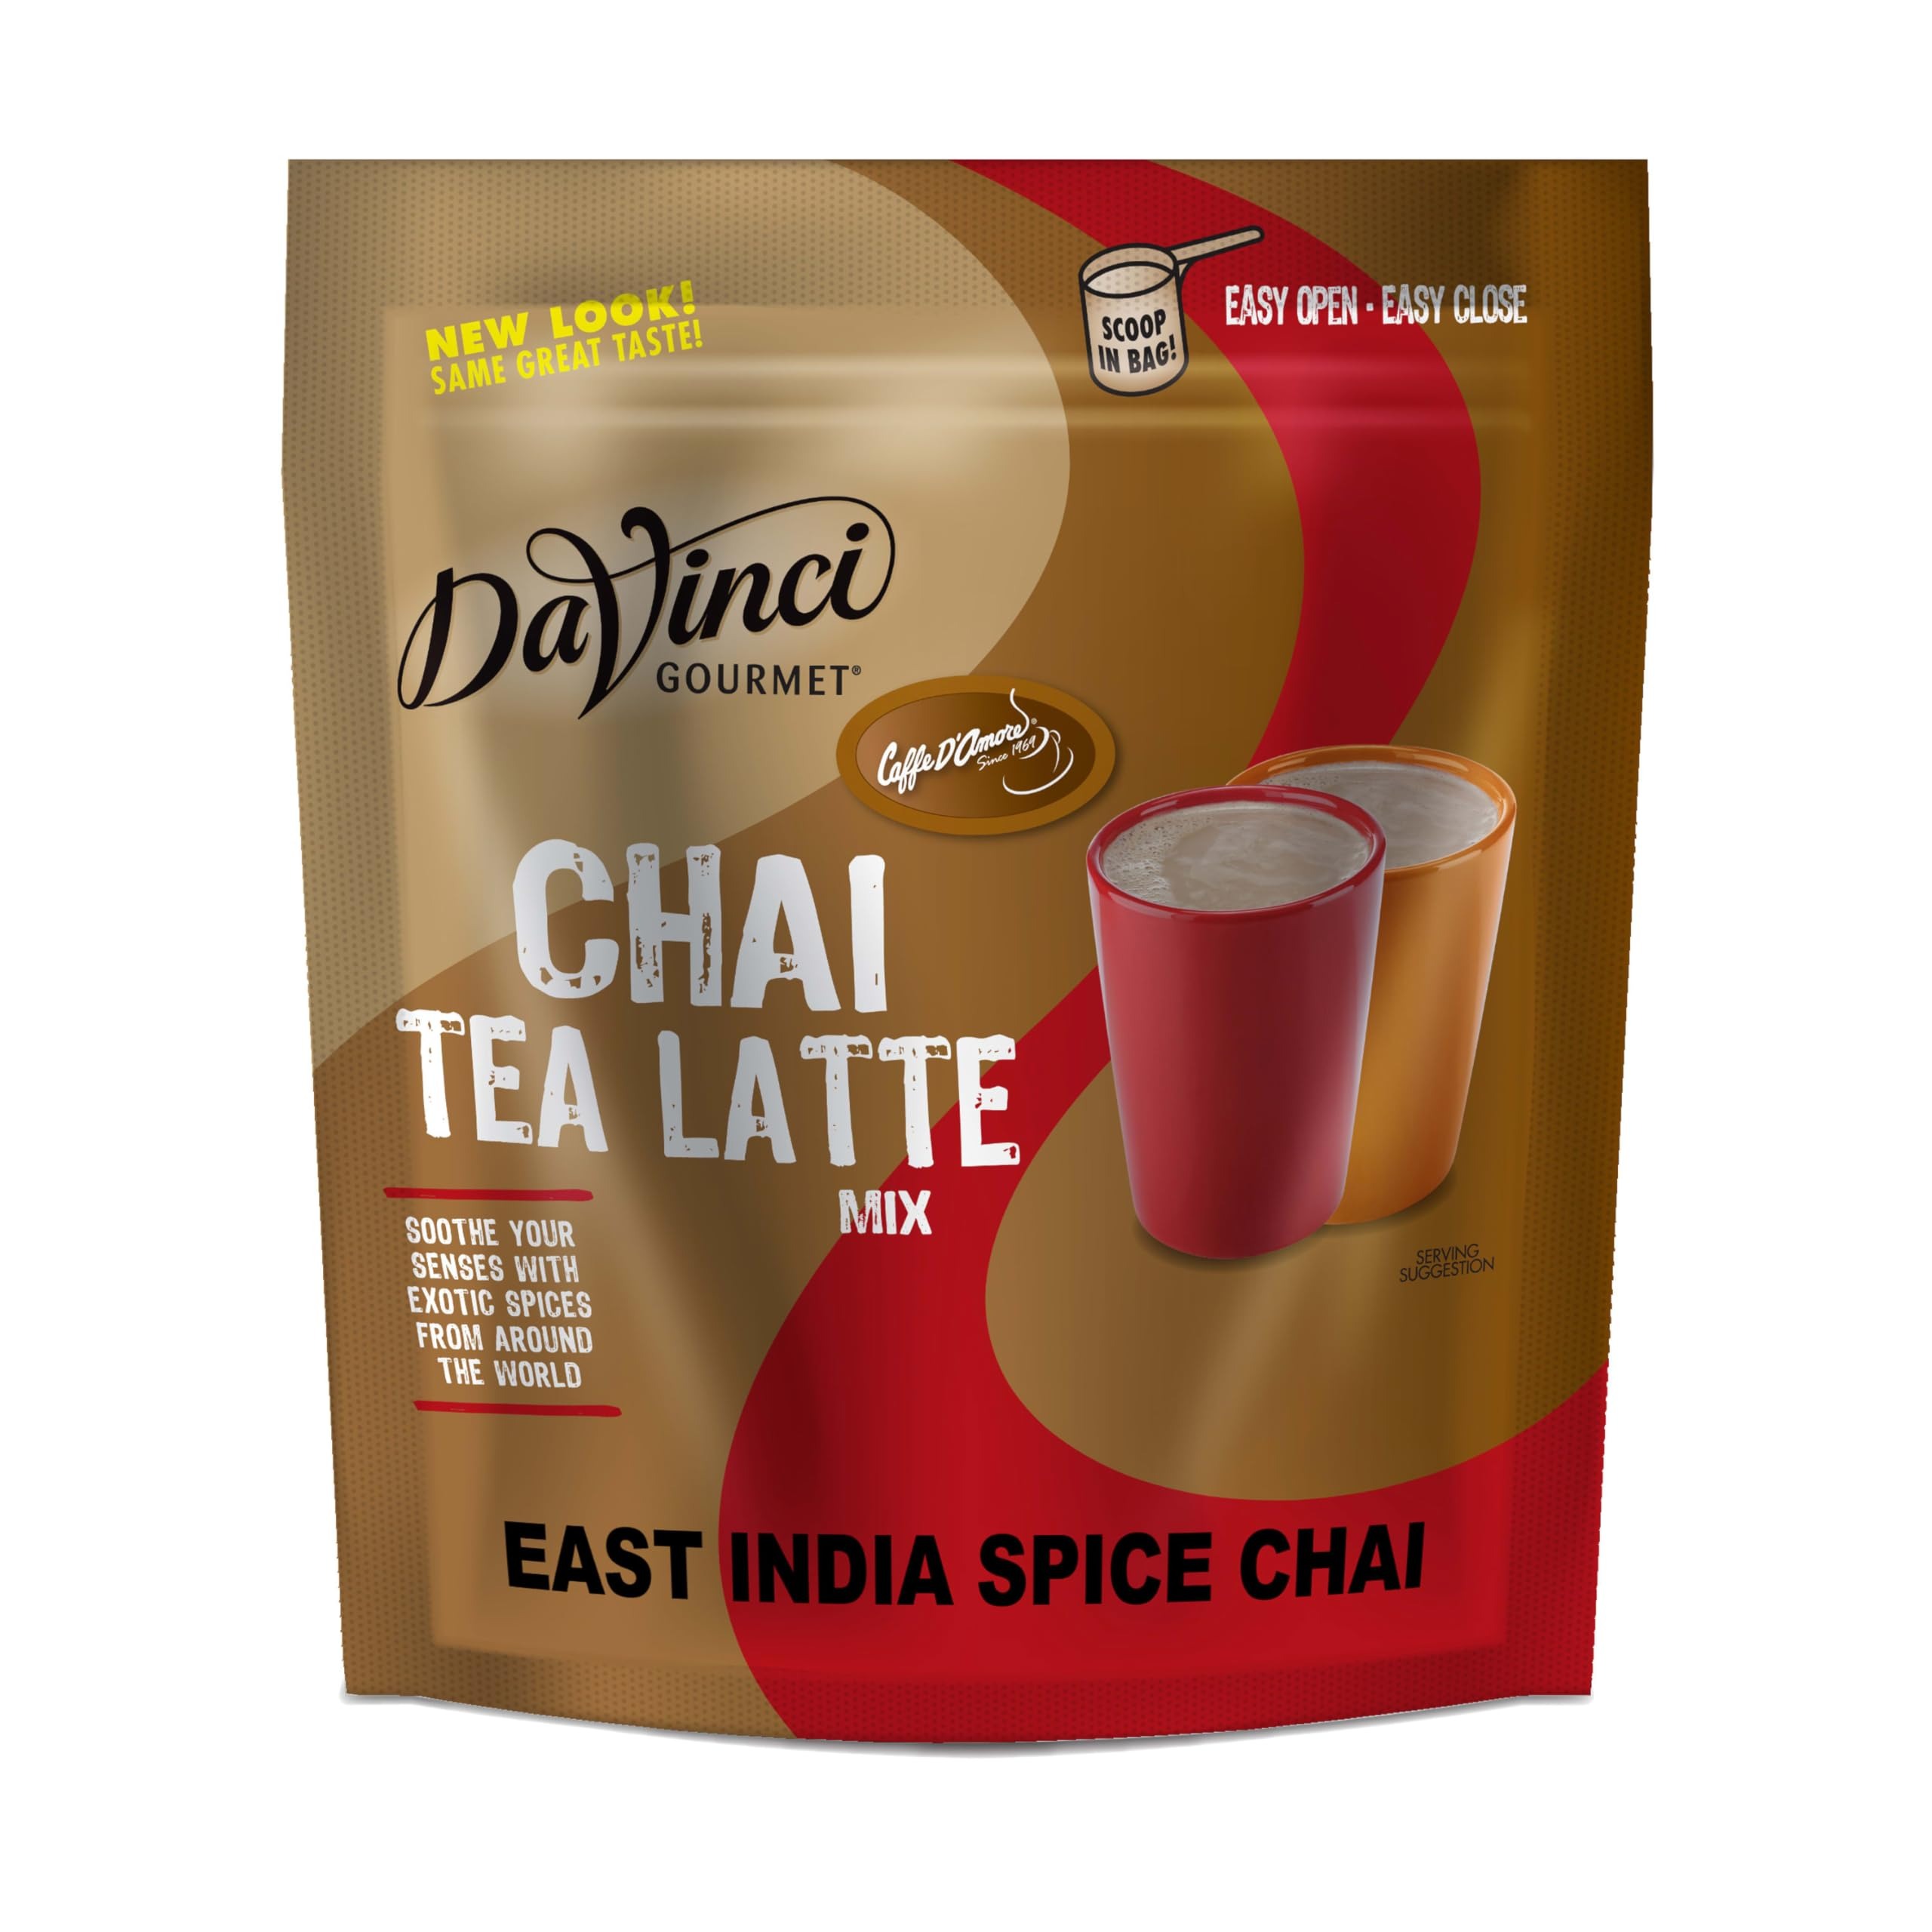
Item Name: Chai Amore East India Spice Tea Latte Blended Drink Mix, 3 Pounds
Bullet Point 1: EAST INDIA SPICE CHAI LATTE MIX: This rich & creamy East India Spice flavored chai latte mix is made with the finest spices from around the world, including the finest imported black and green teas.
Bullet Point 2: EASY TO PREPARE: From home kitchens to cafes, we make chai tea that's simple to make & even easier to enjoy. Try our powdered mixes hot or cold, with steamed milk or milk alternative or over ice!
Bullet Point 3: CLASSIC CHAI FLAVOR: Our chai tea lattes contain clove, cardamom, cinnamon & ginger to give you the warm, spiced chai flavor you love. As earthy spices go, this combination is really quite heavenly.
Bullet Point 4: MANY VARIETIES: Find a flavor for every frame of mind. With ready-to-drink, concentrated & powdered varieties, your chai tea is ready whenever you are & wherever—at home, at work, even on the go!
Bullet Point 5: FLAVOR ADVENTURE: Take your taste buds on an unforgettable adventure! From our just-add-water chai, to our blended crème & coffee frappes, our beverage mixes are delicious & easy to make & enjoy.
Value: 3.0
Unit: lb

Price: 25.79